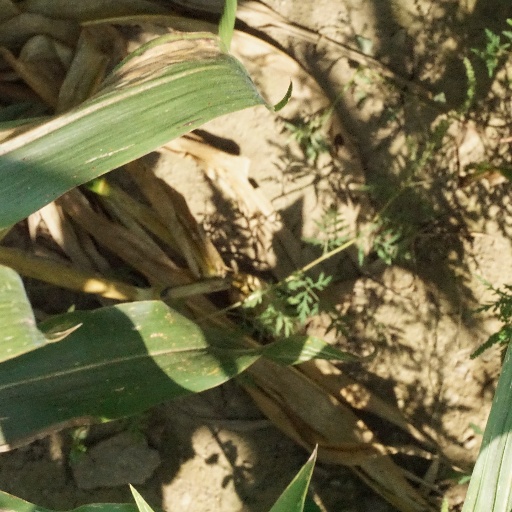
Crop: maize; corn